Energy policy of Malaysia

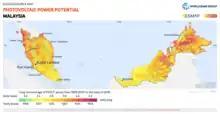
Malaysia has high photovoltaic power potential, meaning it is a desirable location for solar power.

The Malaysian government is seeking to intensify the development of renewable energy, particularly biomass, as the 'fifth fuel' resource under the country's Fuel Diversification Policy. The policy, which was set out in 2001, had a target of renewable energy providing 5% of electricity generation by 2005, equal to between 500 and 600 megawatt (MW) of installed capacity. The policy has been reinforced by fiscal incentives, such as investment tax allowances and the Small Renewable Energy Programme (SREP), which encourages the connection of small renewable power generation plants to the national grid. In 2018, Malaysia set a 20% target of renewable energy in the country's energy mix by 2025, an 18% increase from the 2% Malaysia had in 2018. In order to reach the target, the country needs to attract a total of USD 8 billion of investment in renewable energy during this period; for attracting investment the government could improve its renewable energy governance and the investment climate for foreign investors.